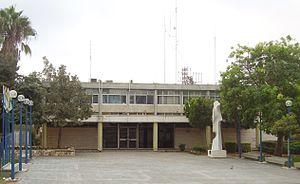
Pardes Hanna-Karkur est une municipalité israélienne du district de Haïfa.